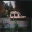
Label: ambulance